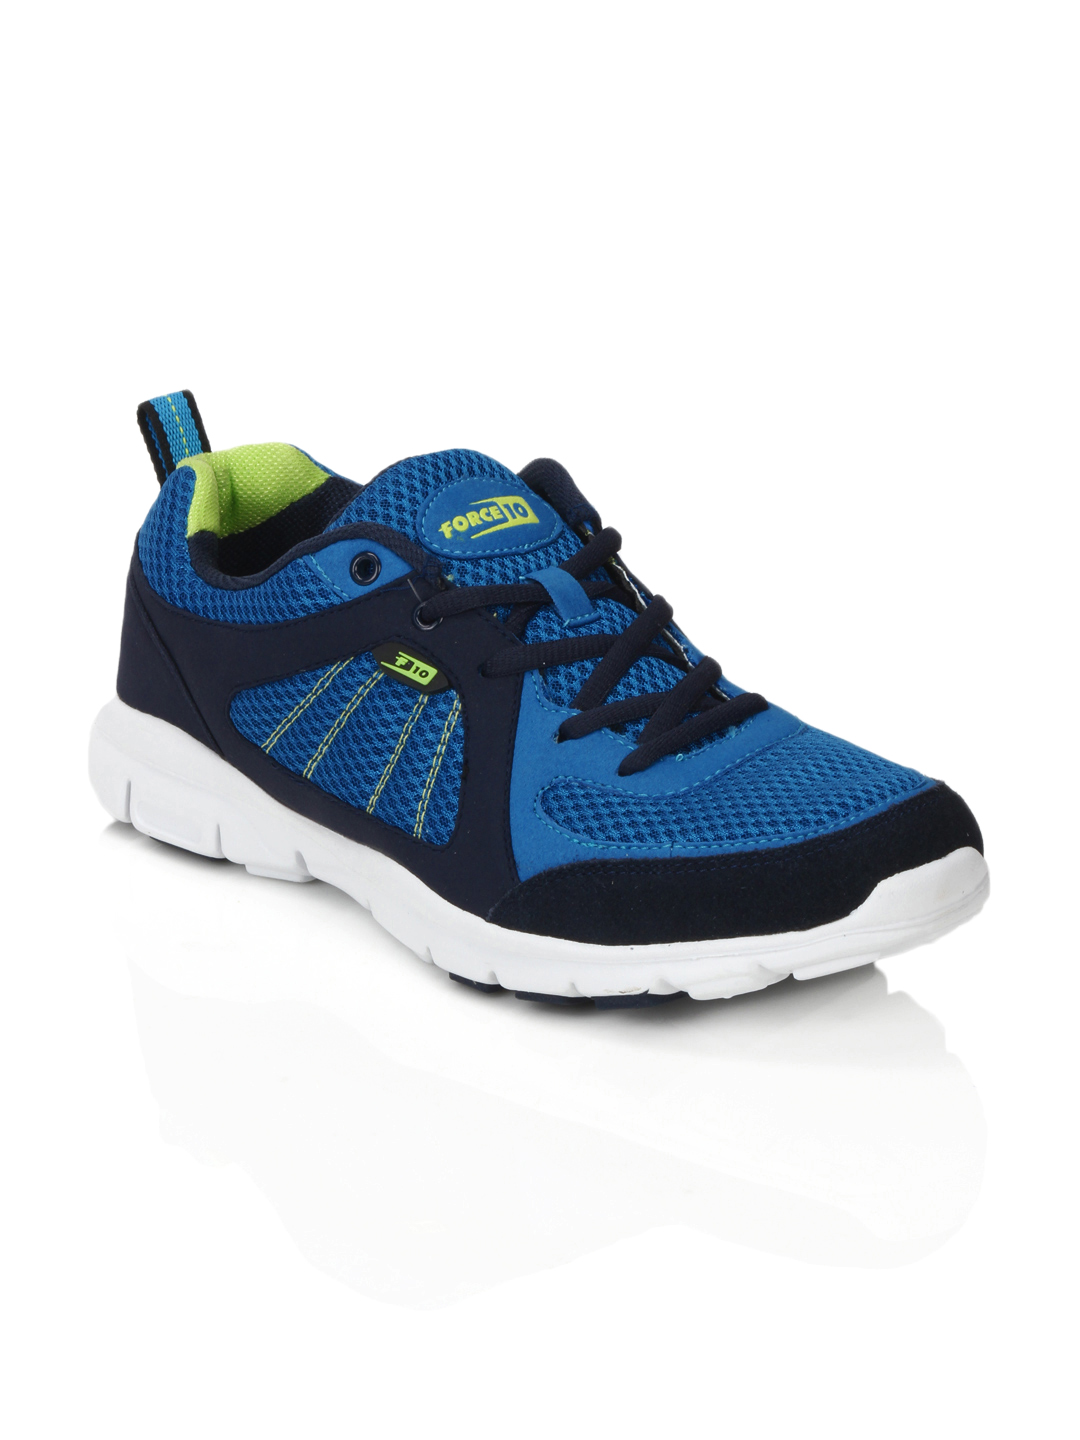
Force 10 Men Blue Sports Shoes
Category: Footwear / Shoes / Sports Shoes
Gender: Men
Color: Blue
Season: Summer 2012
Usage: Sports